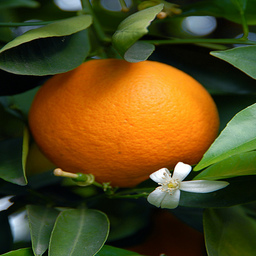
Label: Orange